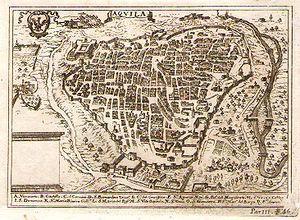
Les séismes de 1703 à L'Aquila sont des séismes survenus le 2 février 1703 et les semaines qui ont précédé à L'Aquila et ses alentours, dans les Abruzzes, dans le centre de l'Italie.